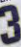
Number: 3